Knit cap

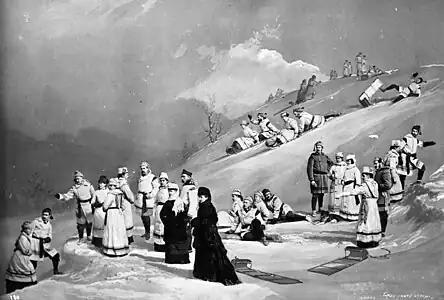
"The Toboggan Party", Rideau Hall, illuminated composite photograph showing men wearing toques. From Lady Dufferin's personal album. c. 1872–1875.

Historically, the wool knit cap was an extremely common form of headgear for seamen, fishers, hunters and others spending their working day outdoors from the 18th century and forward, and is still commonly used for this purpose in the northern regions of North America, Europe, Asia, and other cold regions of the world.